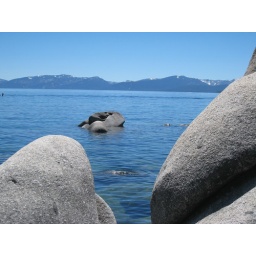
the face in the water